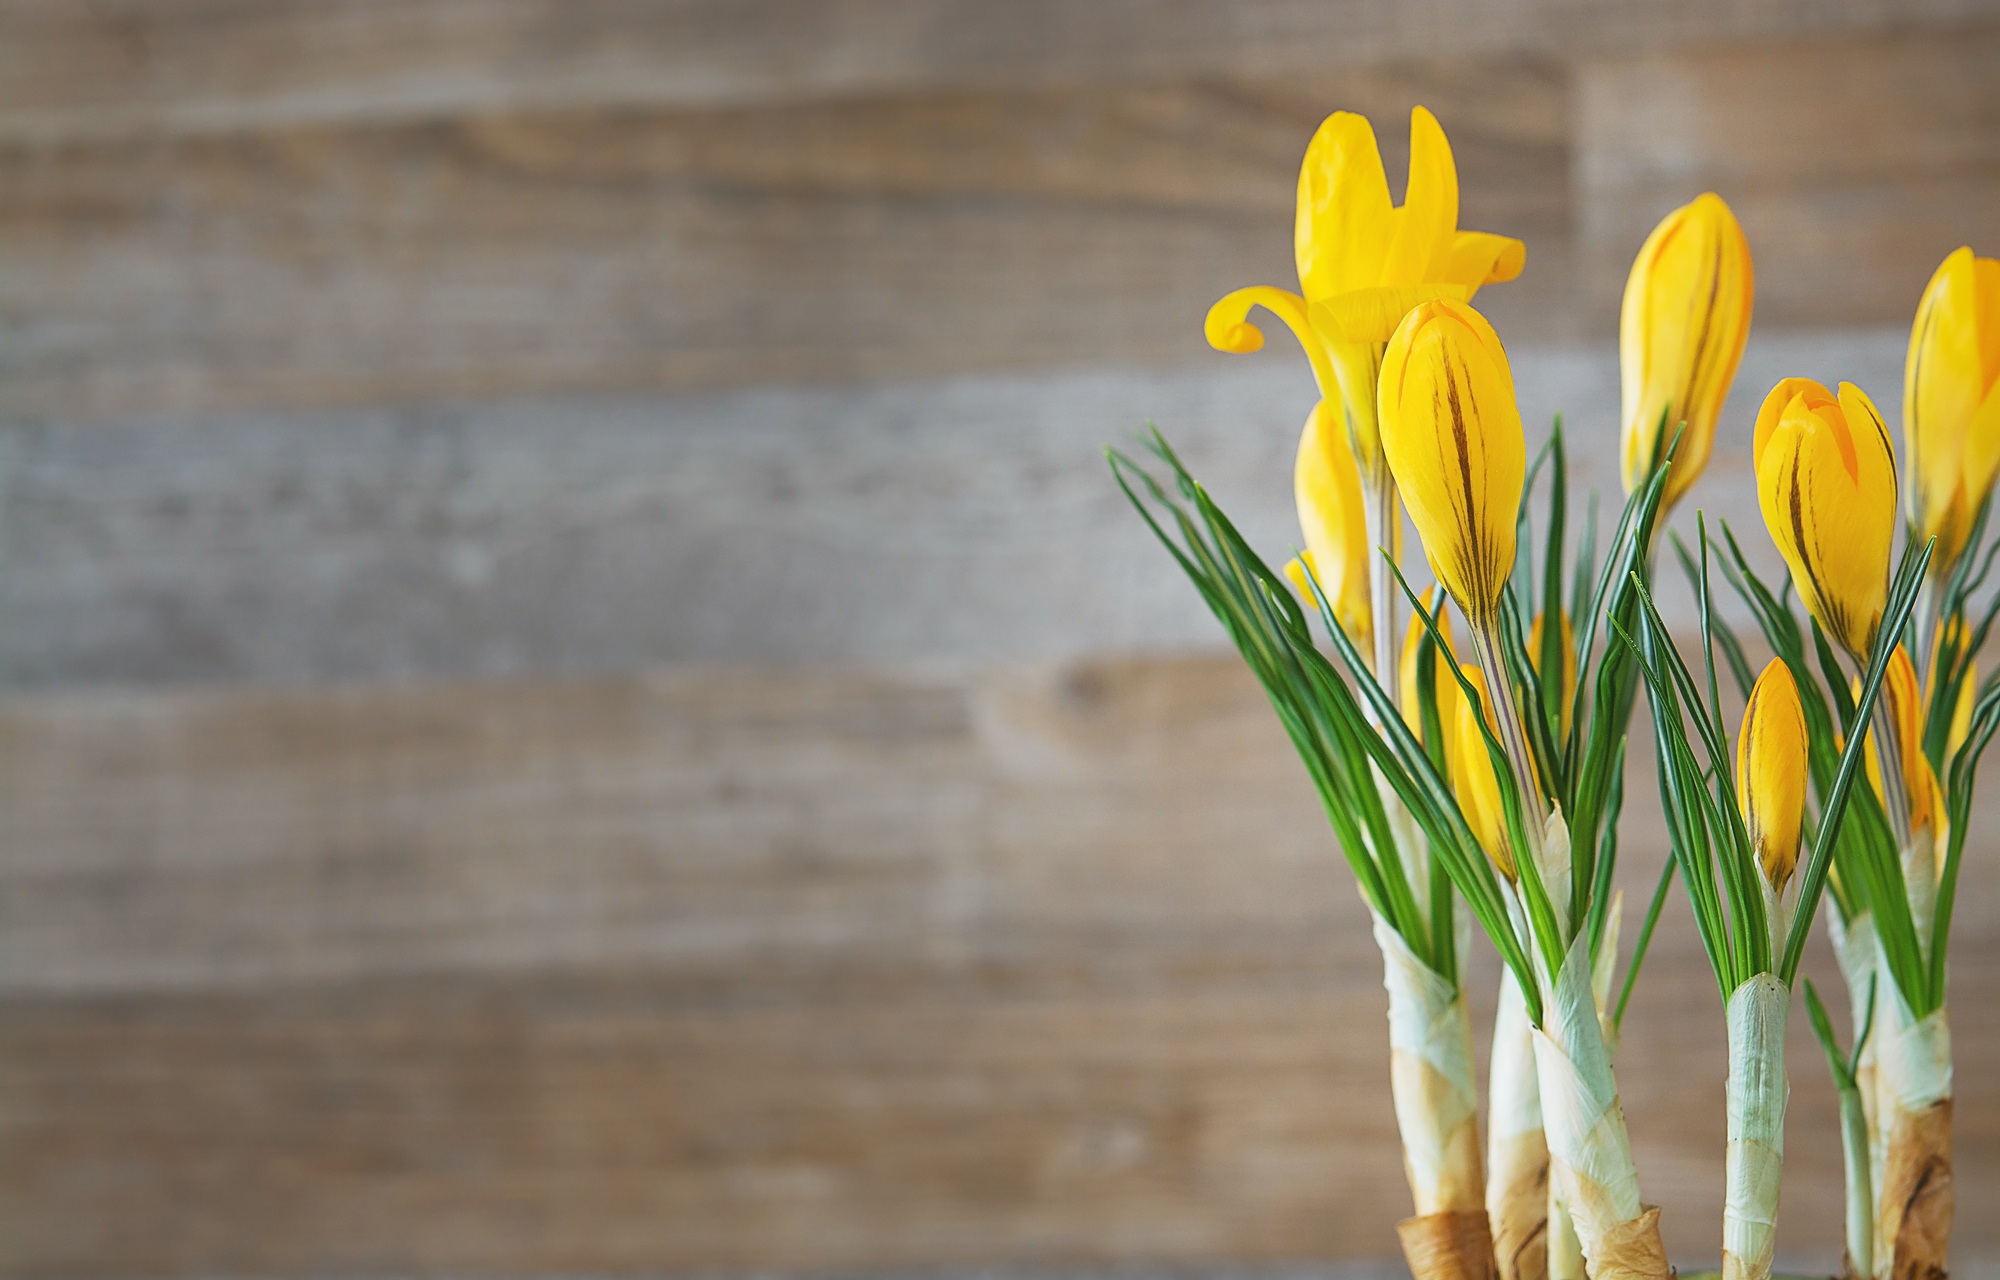
plant, flower, green, yellow, close, flora, yellow flower, flowers, close up, crocus, early bloomer, spring flower, text freedom, macro photography, flowering plant, grass family, plant stem, land plant